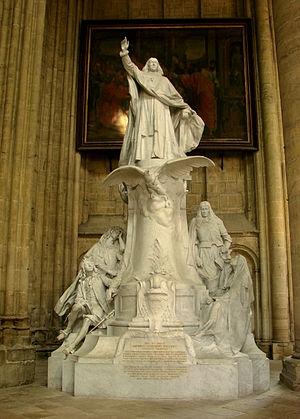
Le Grand Monument de Bossuet, oeuvre d'Ernest Henri Dubois (Dieppe 16/03/1863 - Paris 30/12/1930), placé dans la cathédrale de Meaux en 1911.
La cathédrale Saint-Étienne de Meaux est une cathédrale catholique romaine, située à Meaux dans le département français de Seine-et-Marne en région Île-de-France.
Jacques-Bénigne Bossuet, né le 27 septembre 1627 à Dijon et décédé le 12 avril 1704 à Paris, est un homme d'Église, évêque, prédicateur et écrivain français.
Ernest Henri Dubois, né le 16 mars 1863 à Dieppe, et mort le 30 décembre 1930 à Paris, est un sculpteur et médailleur français.